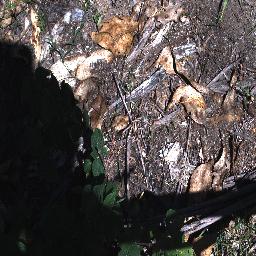
Label: lantana